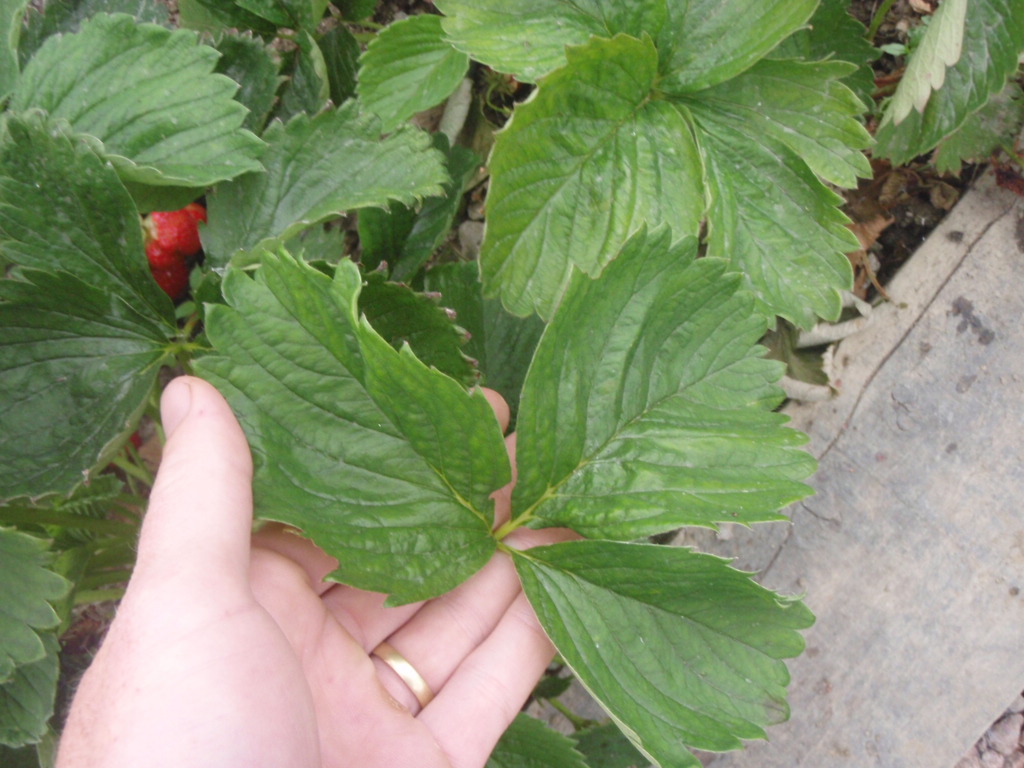
Labels: Strawberry leaf, Strawberry leaf, Strawberry leaf